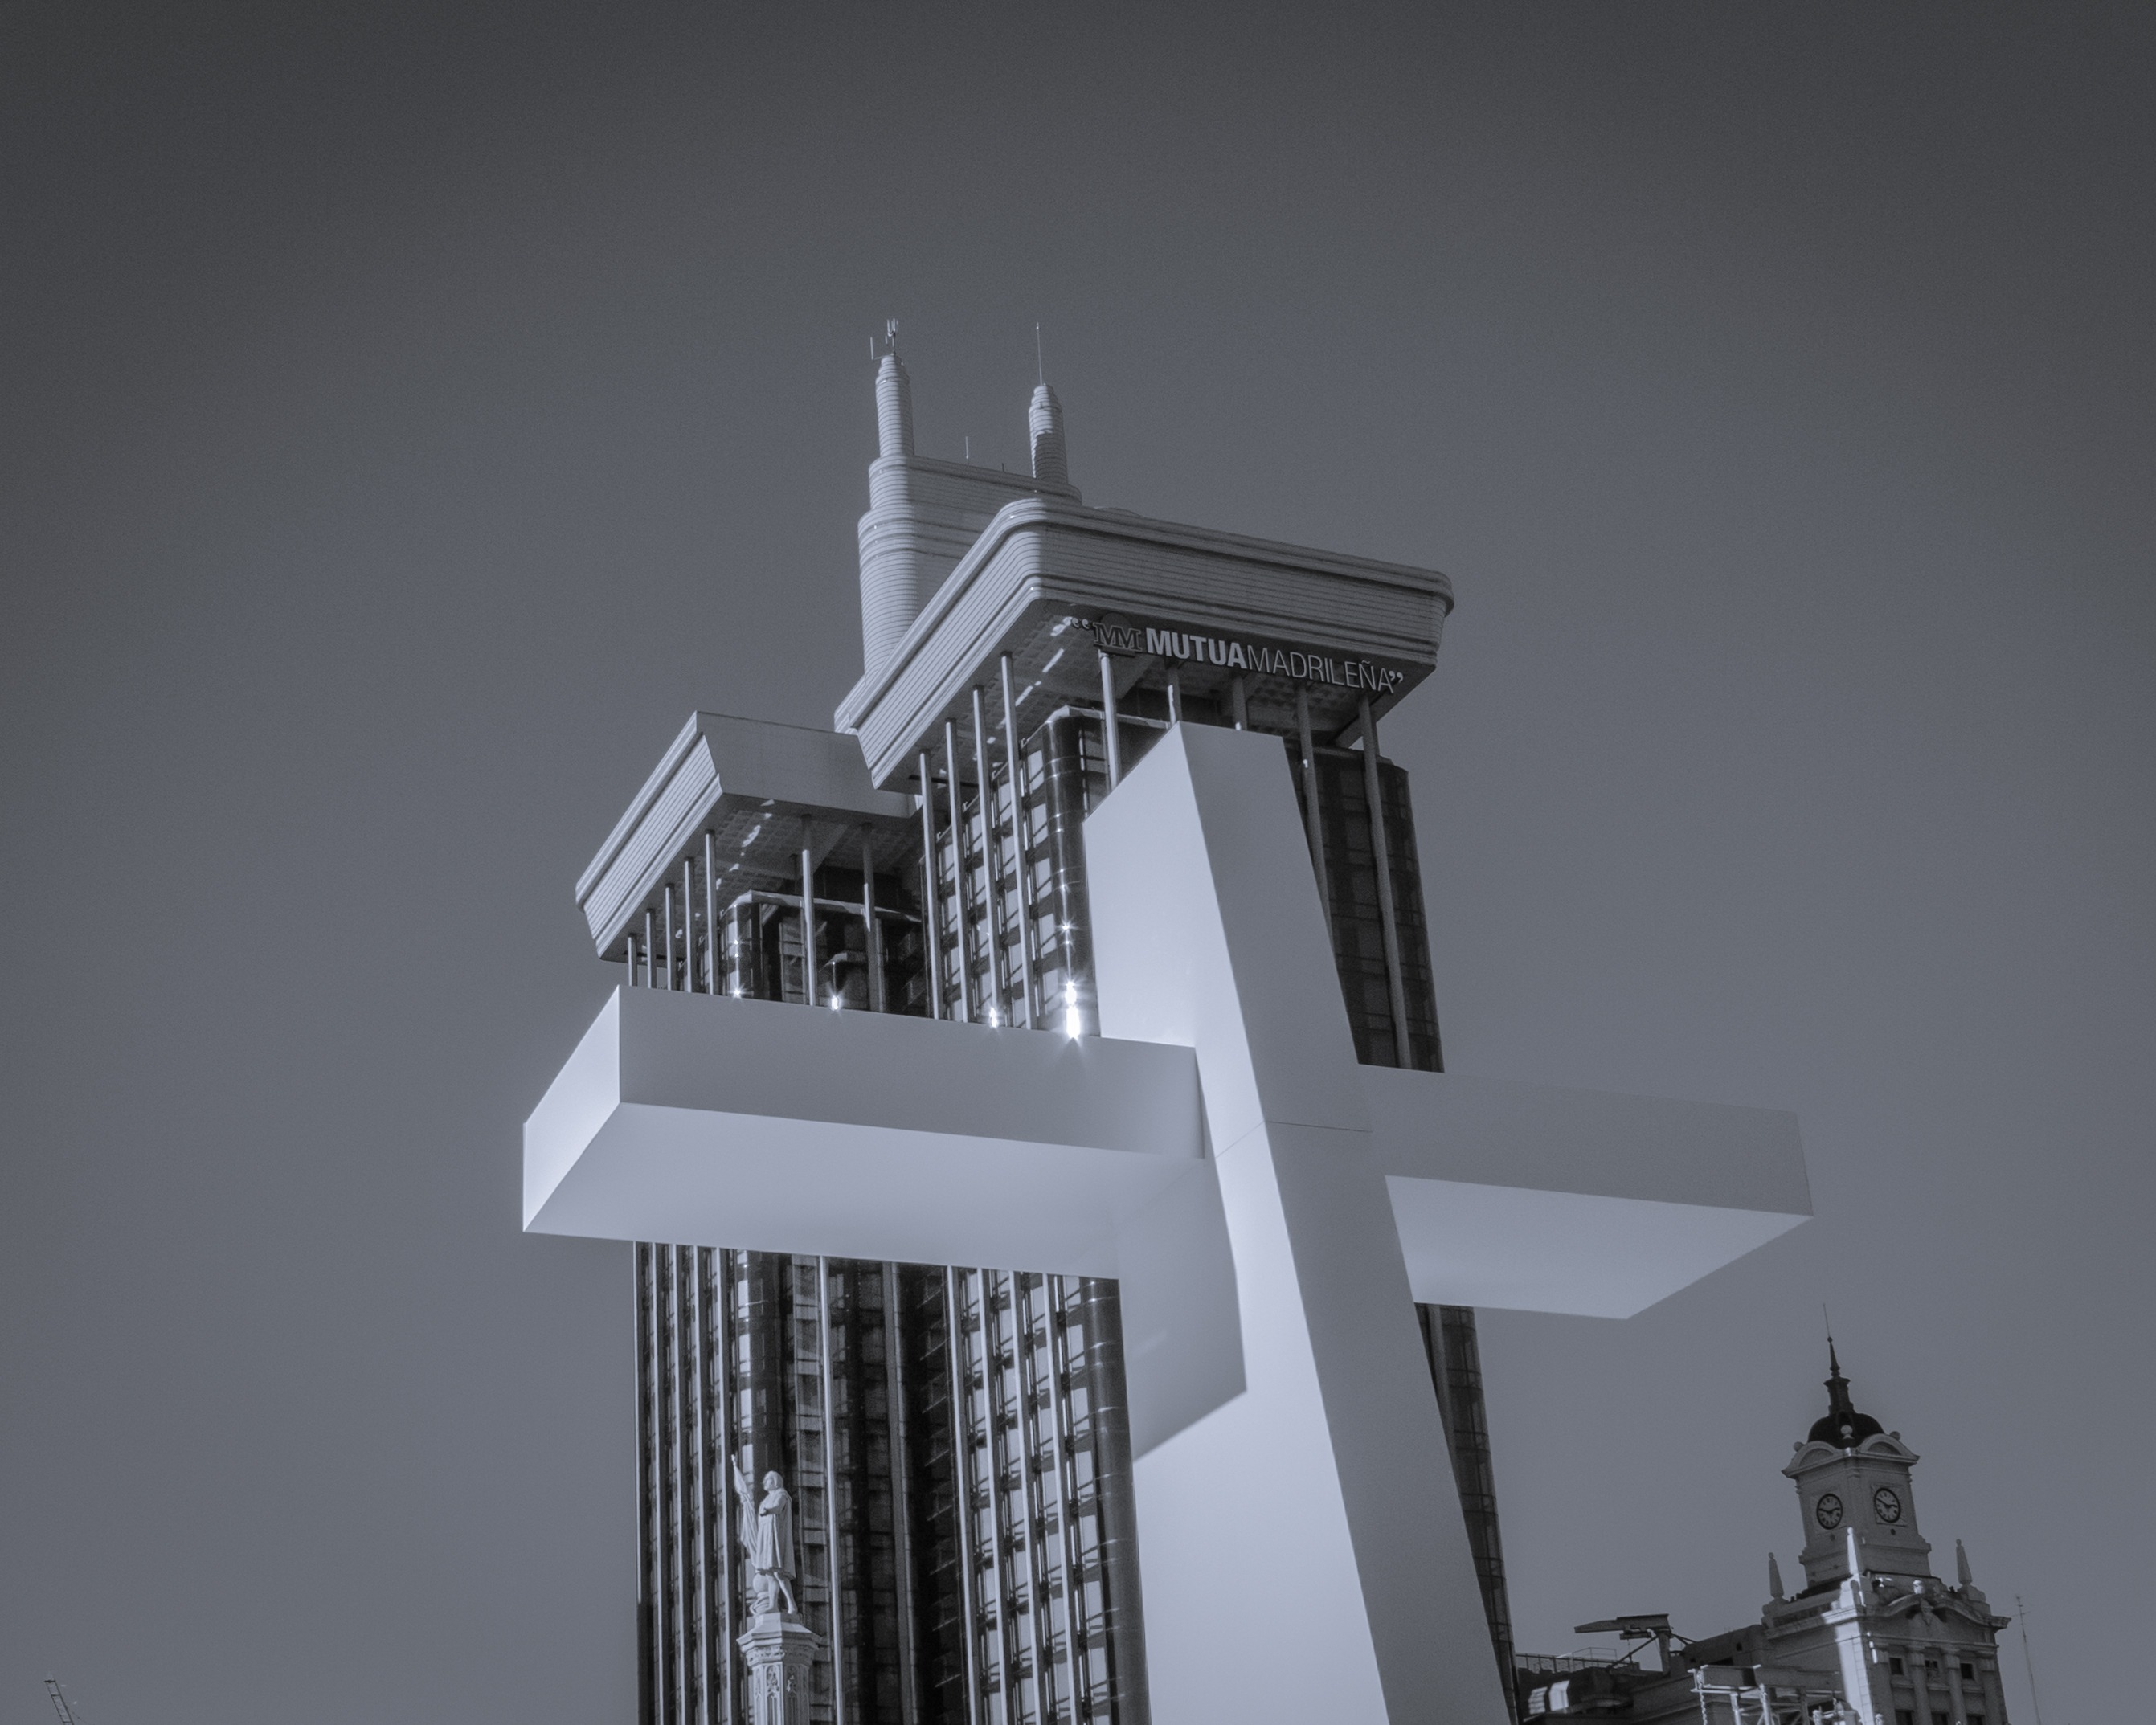
architecture, structure, sky, white, building, skyscraper, urban, construction, column, tower, landmark, lighting, tower block, capital, buildings, madrid, colon, united kingdom